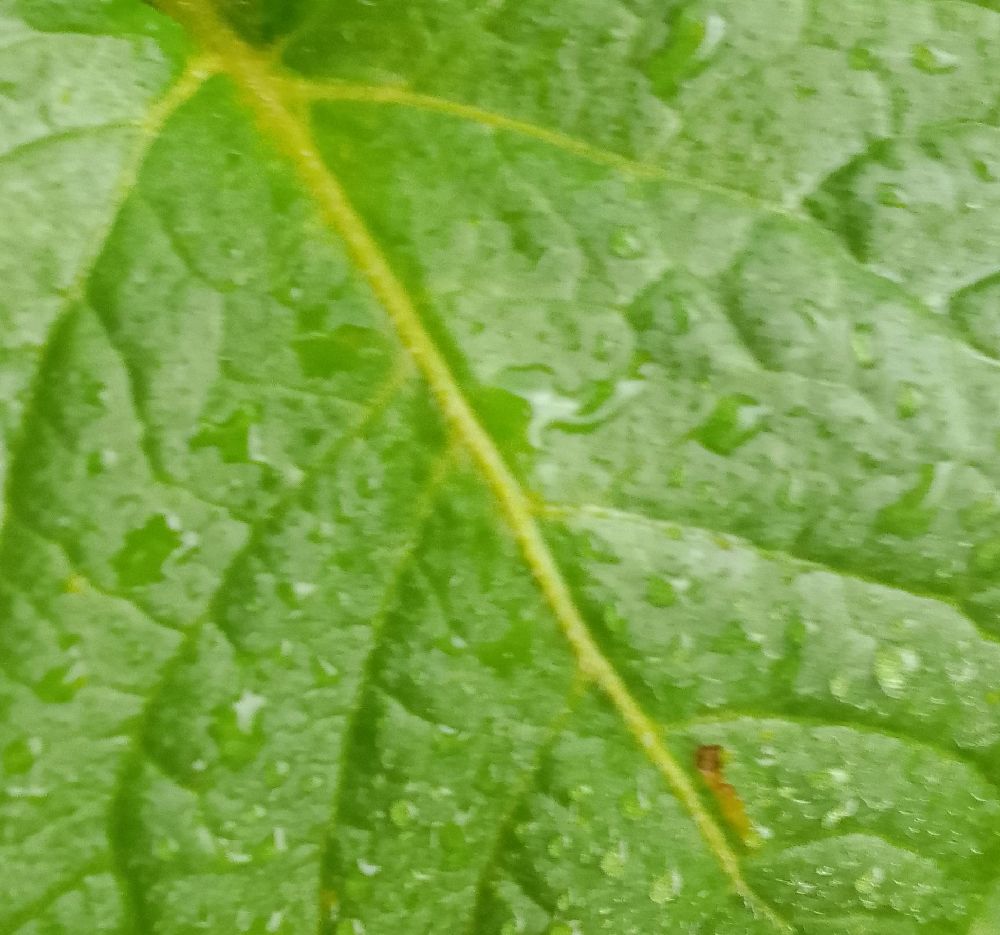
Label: Healthy